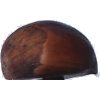
Label: Chestnut 1